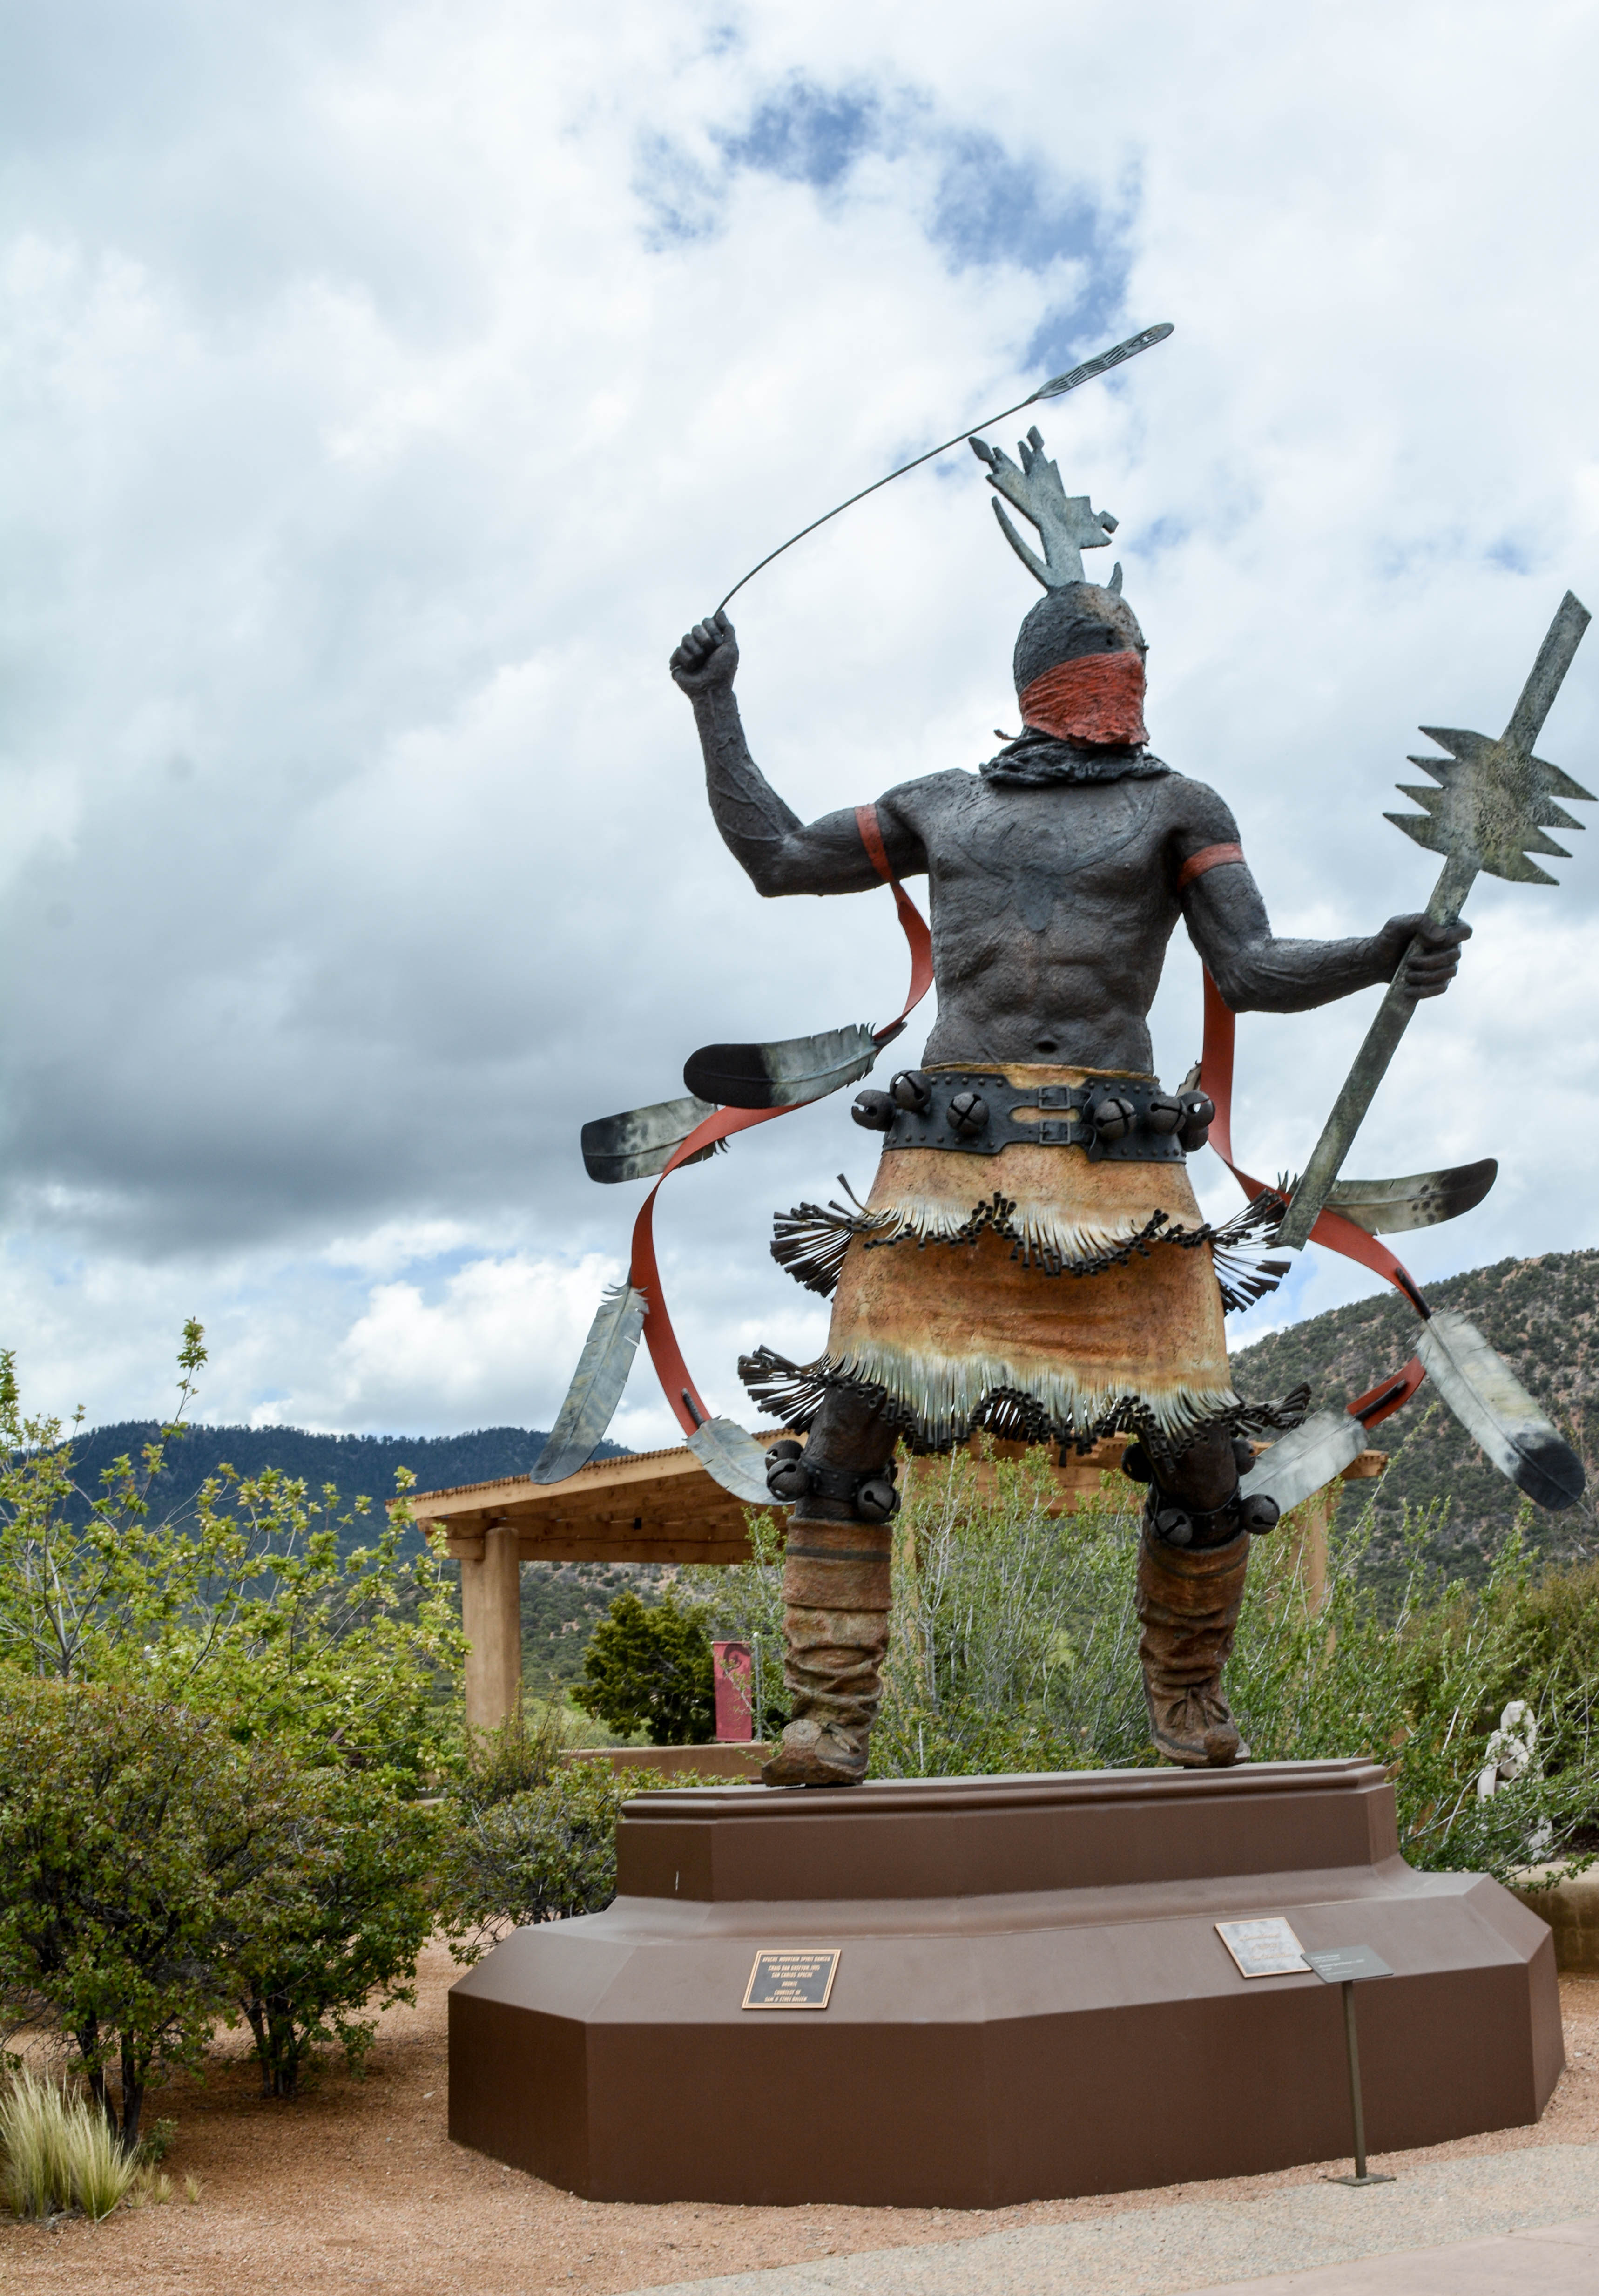
monument, statue, sculpture, memorial, art